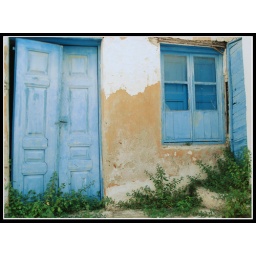
Colourful blue doors of an old house in Paroikia Town Paros